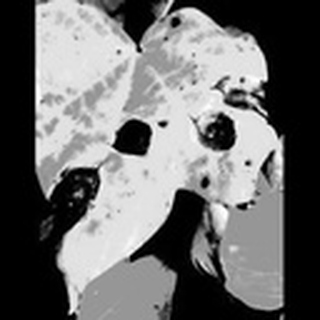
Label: cotton_target_spot